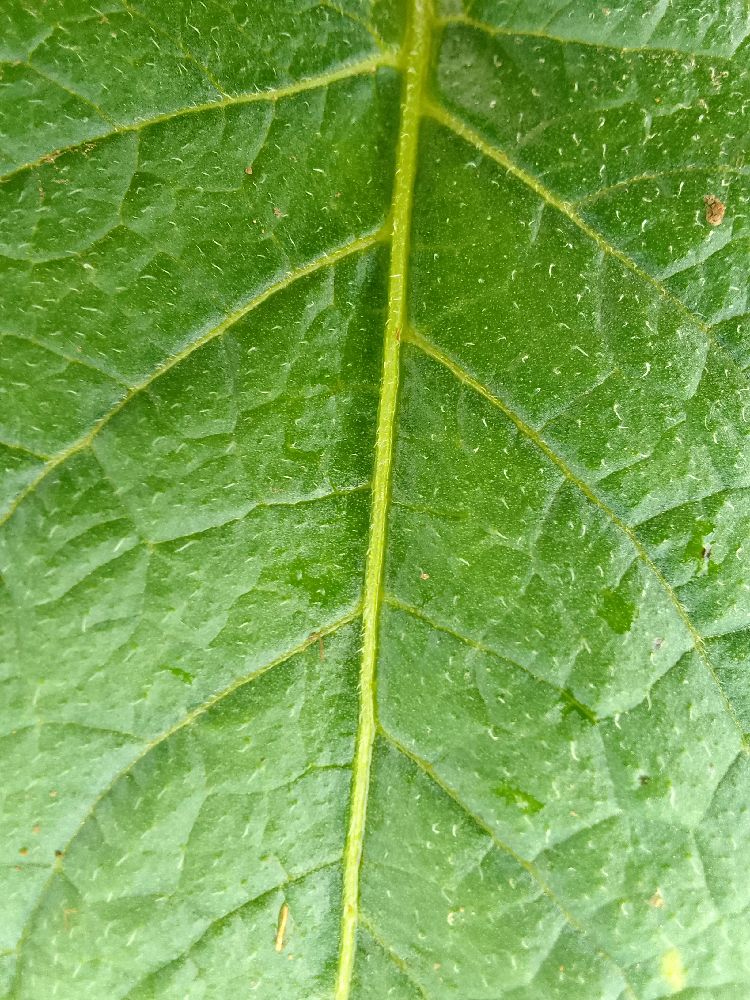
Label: Healthy